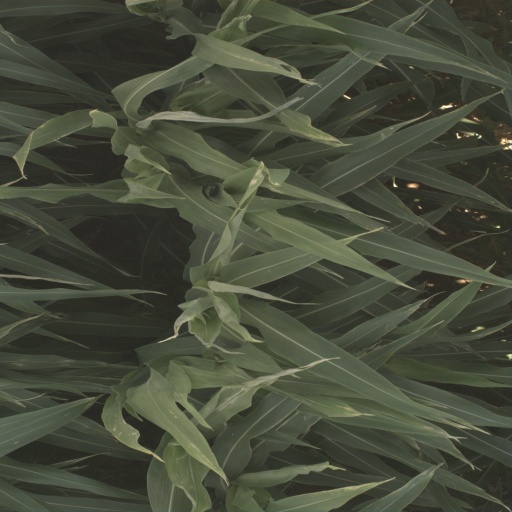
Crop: sorghum